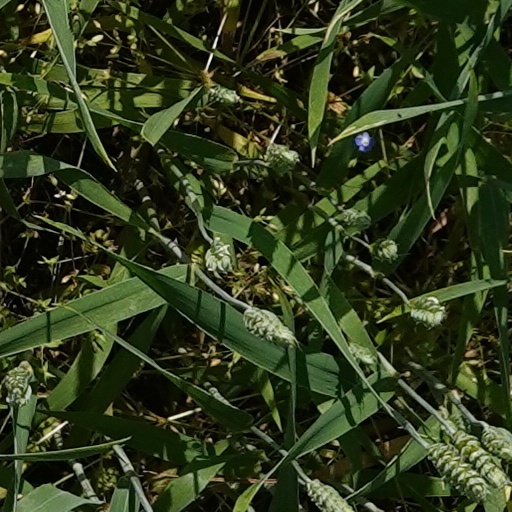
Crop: wheat